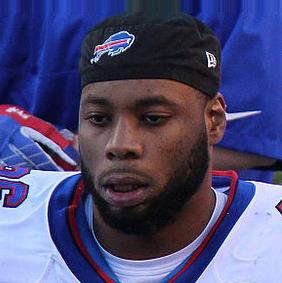
Age: 25